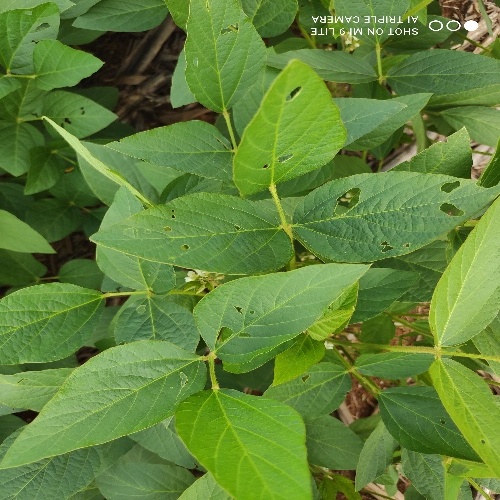
Label: Caterpillar